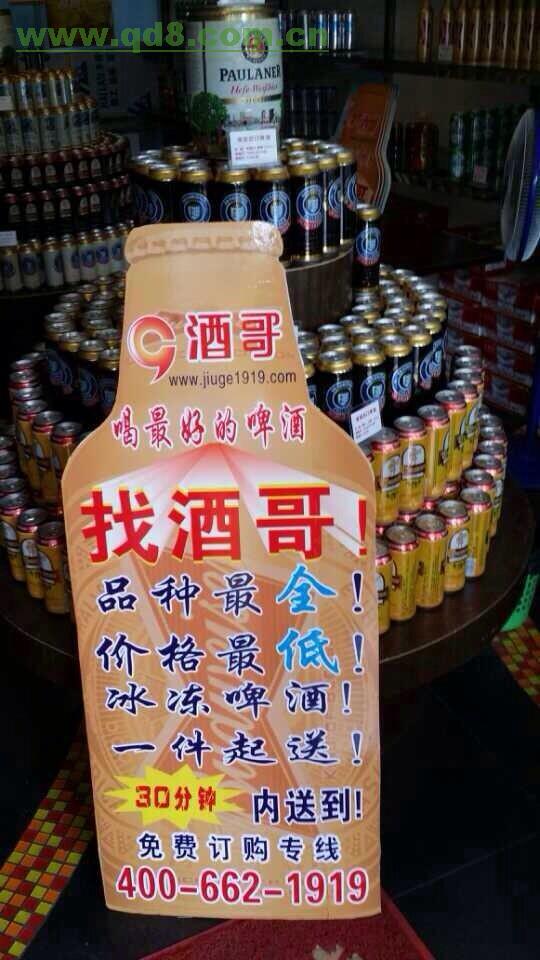
Label: metal